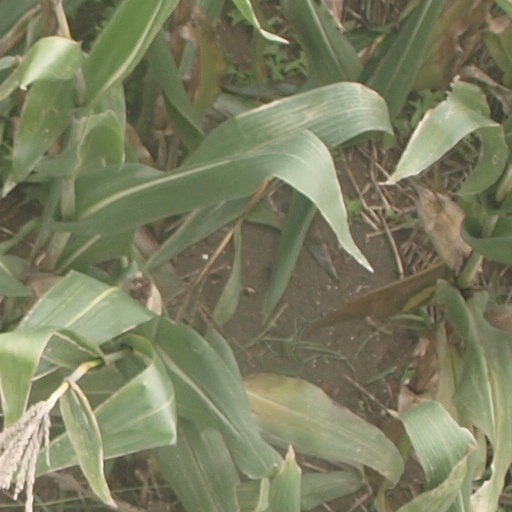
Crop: maize; corn